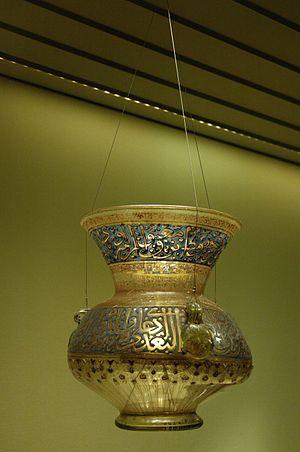
Lampe portant le nom du sultan al-Malik an-Nasir ad-Din Muhammad ibn Qala'un (1294-1340). Sur le col est inscrit le début du verset de la lumière, le 35e verset de la sourate an-nūr («
Le verset de la lumière est le 35ᵉ verset de la 24ᵉ sourate du Coran, à laquelle le verset a donné son nom de sourate An-Nur. Ce verset, connu pour son symbolisme, se prête aux lectures mystiques ou ésotériques du Coran.
Le terme d'art mamelouk désigne la production artistique en Égypte et en Syrie entre 1250 et 1517, année de l'arrivée au Caire des Ottomans. Il se caractérise par une architecture monumentale et extrêmement foisonnante, et un travail particulier du métal et du verre.